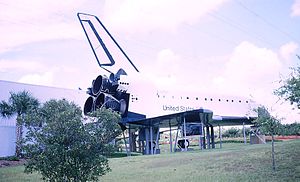
Kennedy Space Center Visitor Complex
Explorer-rumfærgemodel i fuld størrelse ved besøgscentret.
En 1:1 kopi af rumfærge på ""Kennedy Space Center Visitor Complex"", 8. juli 1994"
Kennedy Space Center Visitor Complex er publikumsdelen af NASAs Kennedy Space Center i Florida, USA.